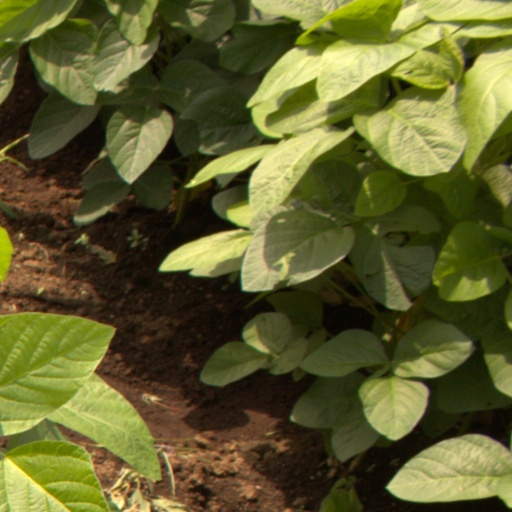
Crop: soybean